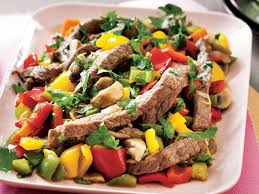
Yemek: et_sote